David Richardson (figure skater)

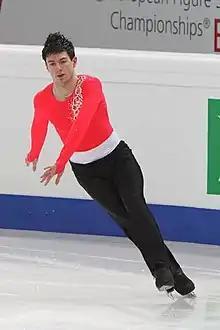
David Richardson at the 2011 European Figure Skating Championships

David Richardson (born 18 August 1987) is a British former competitive figure skater. He is the 2011 British national champion and 2013 Golden Bear of Zagreb champion. He qualified for the free skate at the 2012 World Junior Championships in Ljubljana, Slovenia, where he finished 23rd overall.